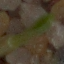
Label: common_wheat